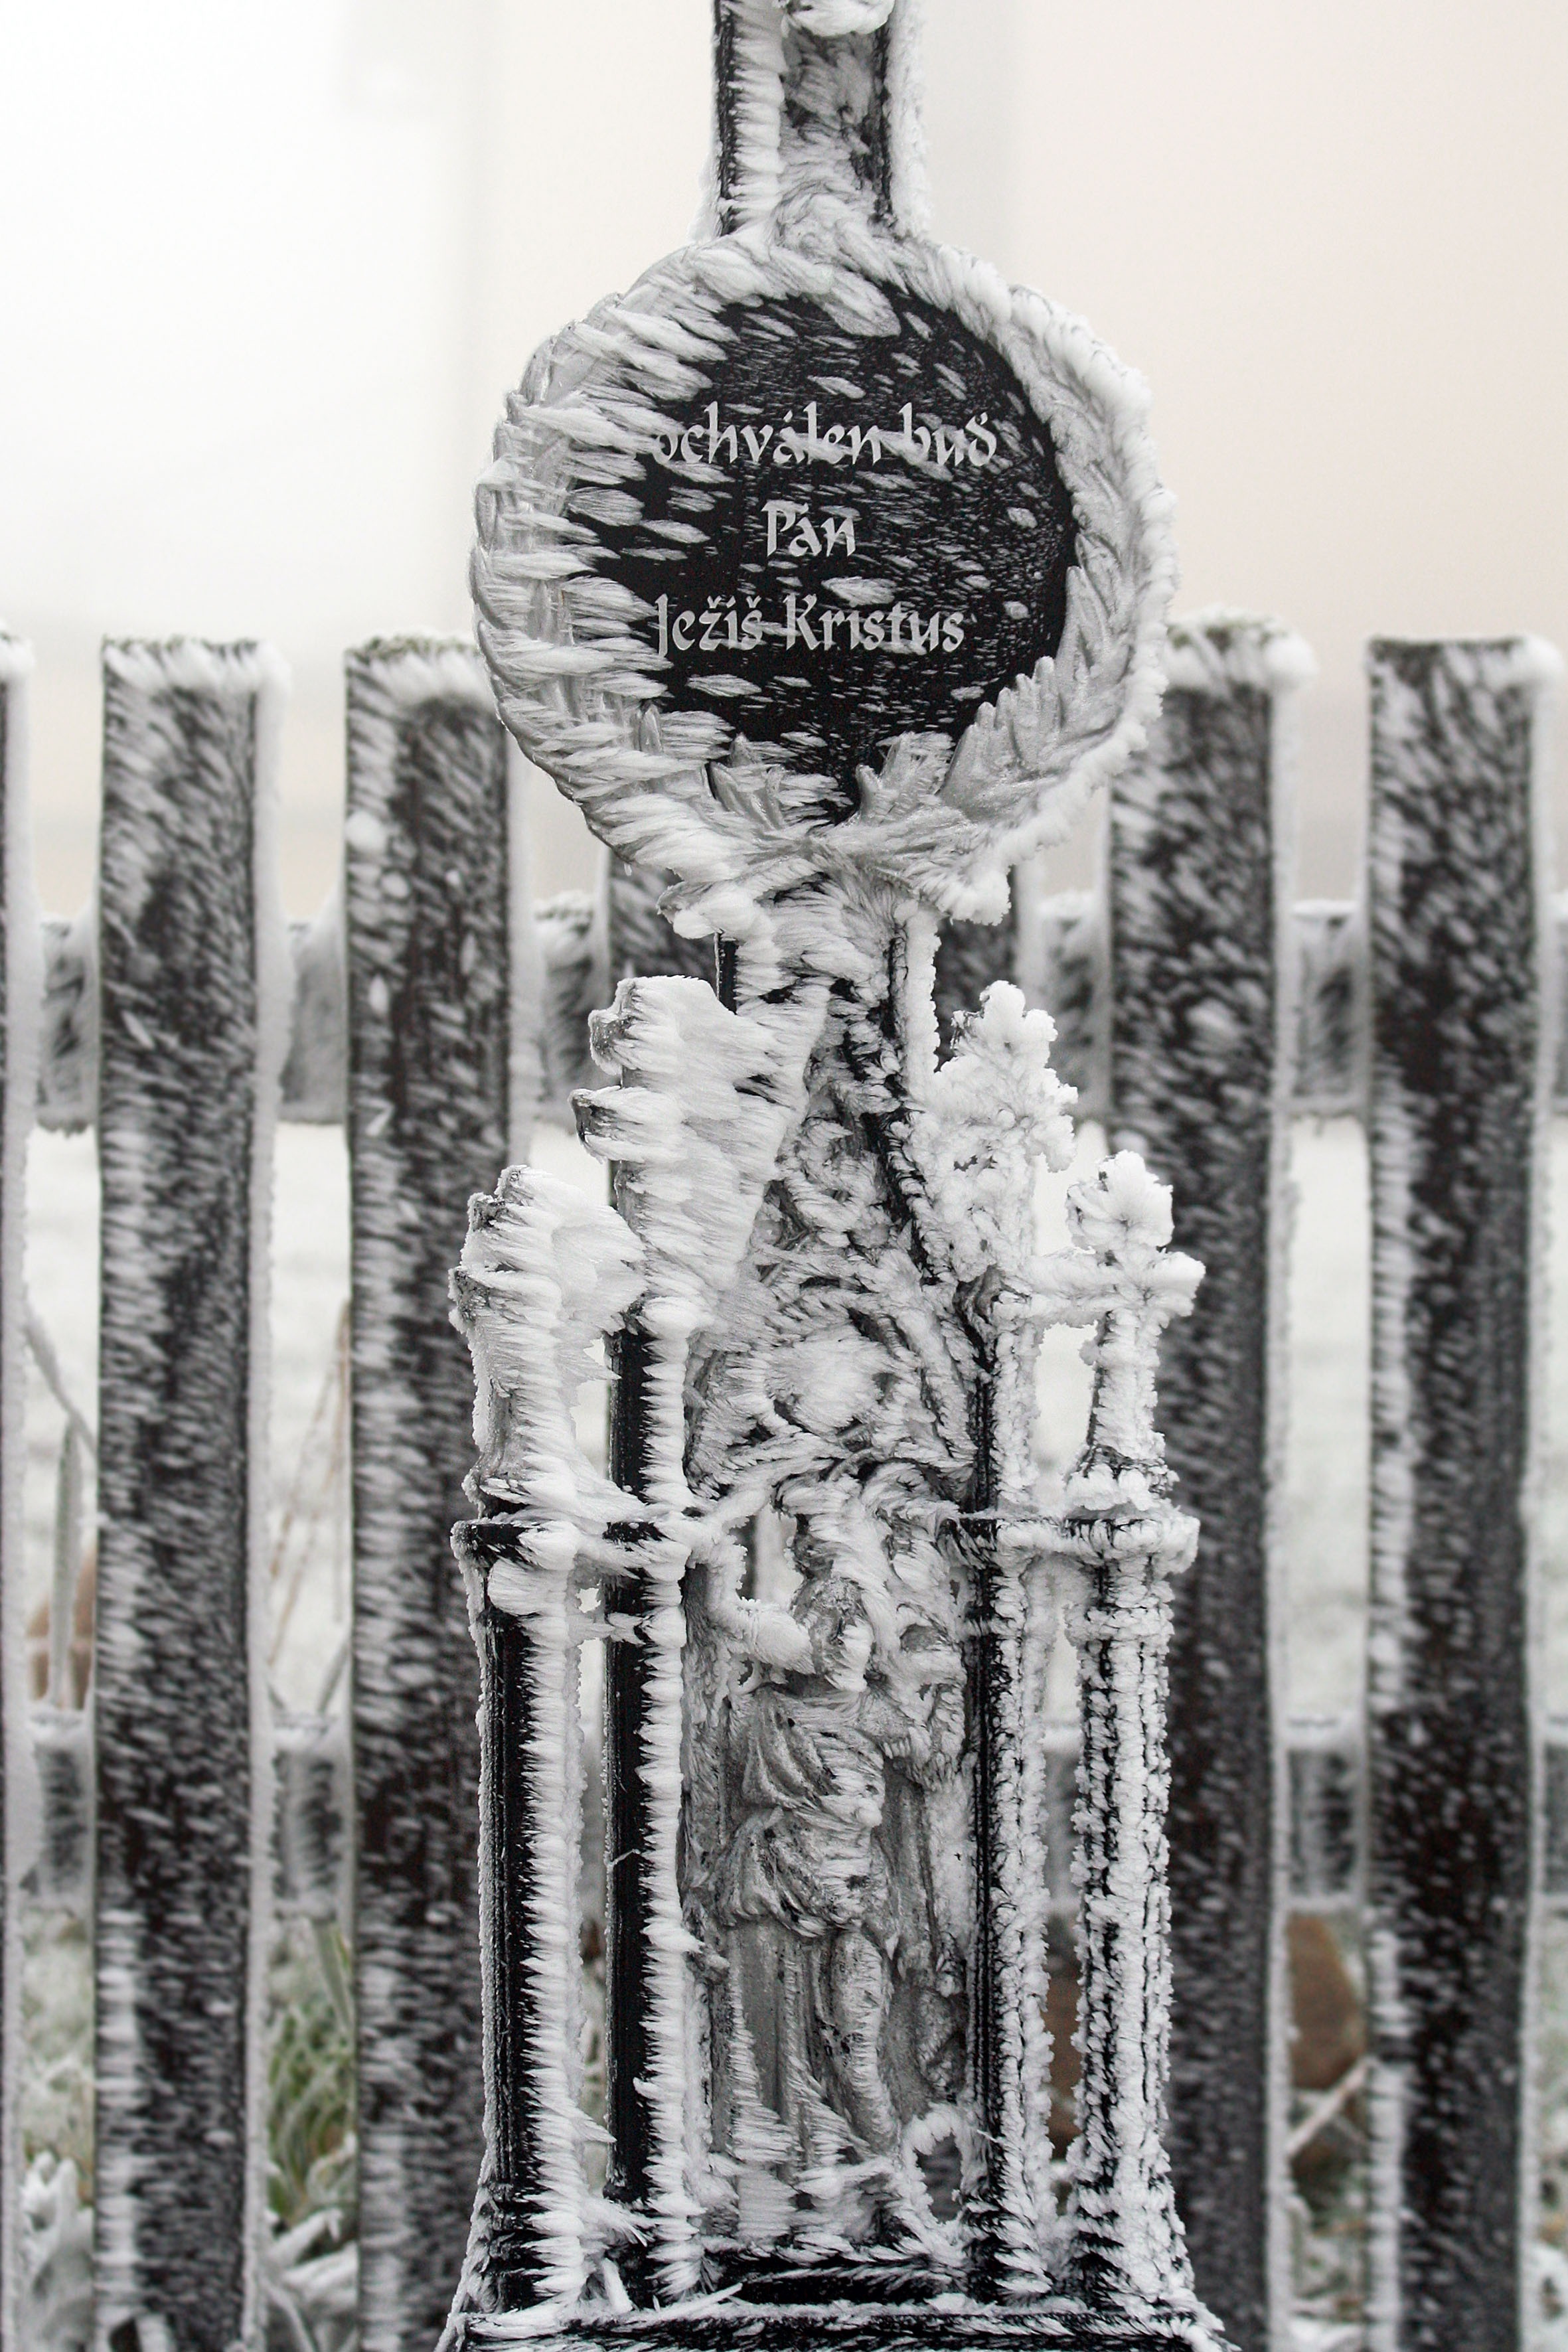
cold, winter, fence, black and white, frost, frozen, sculpture, art, sketch, icing, whites, dagger, monochrome photography, distilled beverage